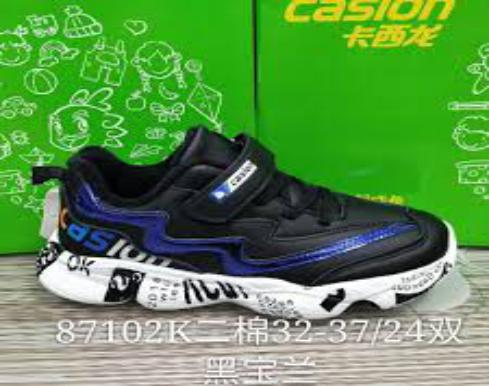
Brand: Caslon
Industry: Clothes